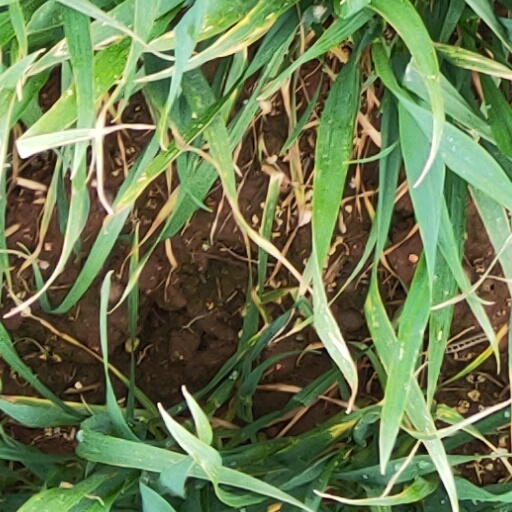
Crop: wheat